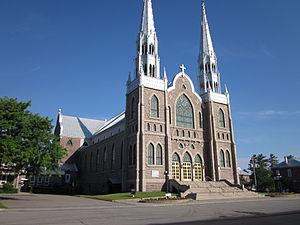
Église Saint-Jérôme de Métabetchouan